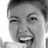
Emotion: happy